I. D. Ffraid

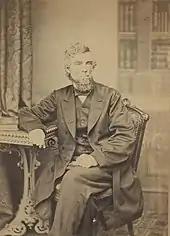
Photograph of John Evans, c.1868

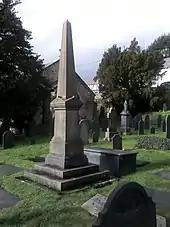
Memorial to I D Ffraid in San Ffraid's churchyard Llansanffraid Glan Conwy

I. D. Ffraid or John Evans (23 July 1814 – 4 March 1875) was a Welsh poet and Calvinistic Methodist minister. He who was born at Ty Mawr, Llansantffraid Glan Conwy, North Wales, on 23 July 1814. At the age of sixteen he published a "History of the Jews" in the Welsh language, and at twenty-one he wrote "Difyrwch Bechgyn Glanau Conwy", a volume of poetry. Much of his later work was contributions of prose and verse to the periodical literature of the day.